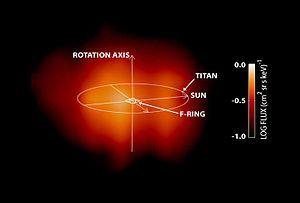
La magnétosphère de Saturne est une cavité créée dans le vent solaire par le champ magnétique de la planète. Découverte en 1979 par la sonde Pioneer 11, la magnétosphère de Saturne est la deuxième plus vaste au sein du système solaire, après celle de Jupiter. La magnétopause, frontière entre la magnétosphère de Saturne et le vent solaire, se trouve à environ vingt fois le rayon de Saturne depuis le centre de la planète, tandis que la queue magnétique s'étire derrière sur des centaines de fois le rayon de la planète.